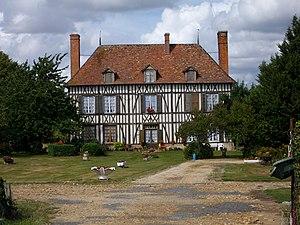
La Rufaudière à Granchain
Mesnil-en-Ouche est une commune française de l'Eure, en Normandie, créée le 1ᵉʳ janvier 2016 par la réunion de 16 anciennes communes.
Granchain, dénommée jusqu'au 3 octobre 2008 Grandchain, est une ancienne commune française, située dans le département de l'Eure en région Normandie, devenue le 1ᵉʳ janvier 2016 une commune déléguée au sein de la commune nouvelle de Mesnil-en-Ouche.